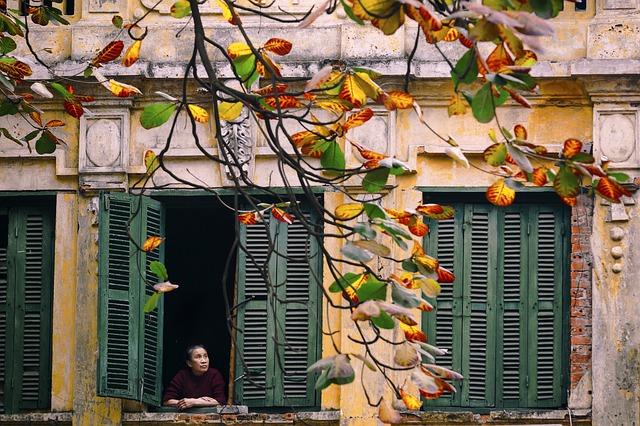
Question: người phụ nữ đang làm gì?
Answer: ba ấy đang ngắm nhìn một thứ gì đó